Batam

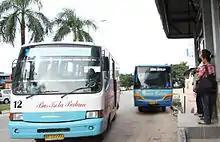

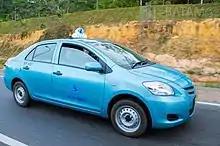
Blue Bird taxi

Trans Batam is the most reliable and the cheapest public transportation in Batam. It began to operate in 2005. Trans Batam is the second BRT system in Indonesia, after Jakarta's TransJakarta. The price for one ride is Rp2,000 for students and Rp4,000 for the public. Trans Batam operates from 05:30 to 19:00.